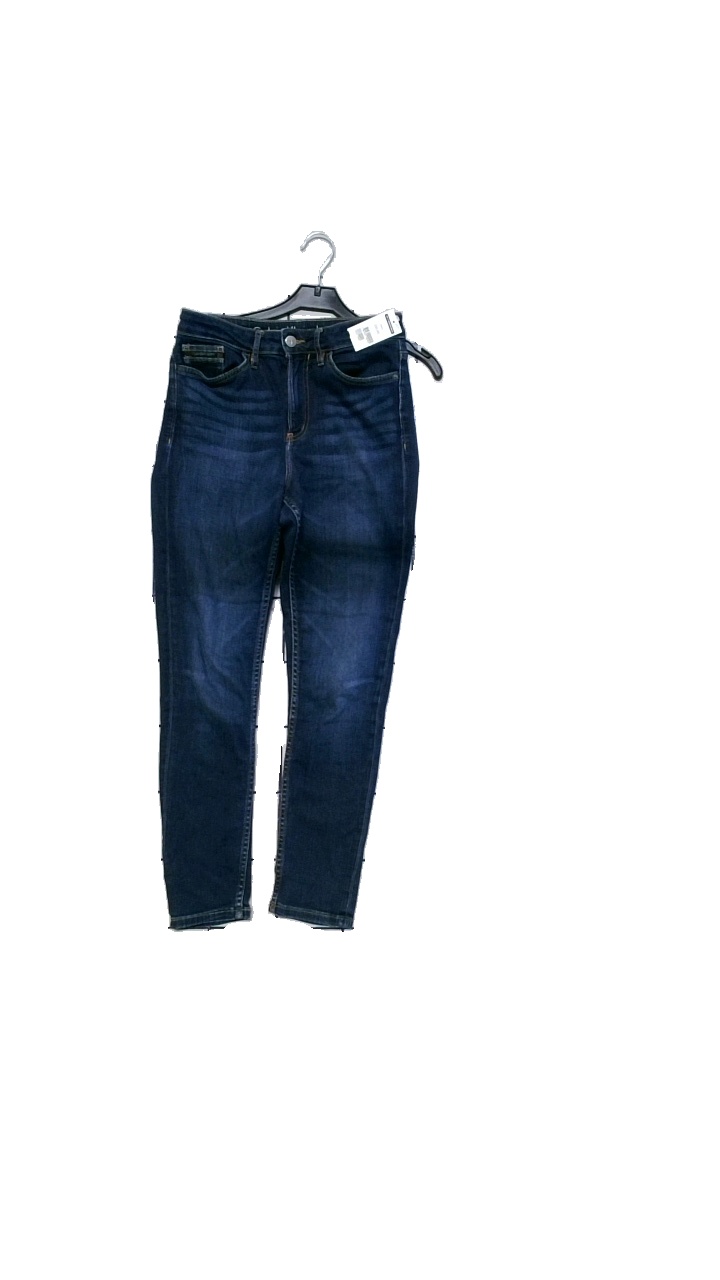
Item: Jeans (Unisex)
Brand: Calvin Klein
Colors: Blue
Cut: Regular, Tight
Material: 97% cotton, 3% elastane
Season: All
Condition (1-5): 4
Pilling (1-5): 3
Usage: Reuse
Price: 150-250